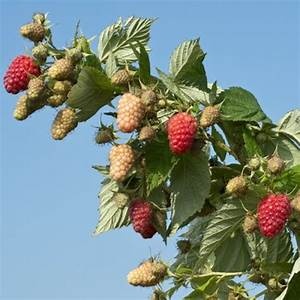
Label: raspberry